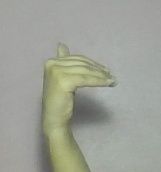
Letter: khaa